Daniel Dantas (entrepreneur)

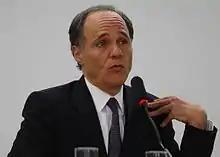

Daniel Valente Dantas (Salvador, October 3, 1954) is a Brazilian banker and businessman, founder of the Banco Opportunity, an institution specialized in asset management. Dantas holds a degree in Electrical Engineering from UFBA and a postgraduate degree in Economics from FGV. Later, he obtained a master's degree and a doctorate at FGV and completed post-doctorate studies at the Massachusetts Institute of Technology (MIT) in the United States.